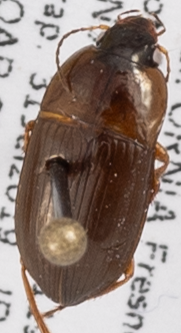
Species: Amara conflata
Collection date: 2019-07-31
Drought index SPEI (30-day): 0.272
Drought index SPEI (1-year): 0.47
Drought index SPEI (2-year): -0.03